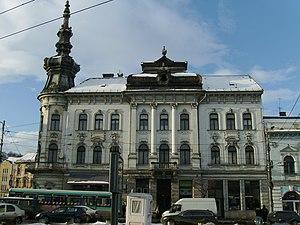
Palatul Babos ou Palais Babos en français fait partie d'un complexe architectural finalisé à Cluj-Napoca au début du XXᵉ siècle. Ce complexe s'étend sur les deux rives de Someșul Mic autour du pont qui marque la fin du Bulevardul Regele Ferdinand et le début du Bulevardul Horea. Les édifices qu'on y trouvent ont été construits en plusieurs styles tels que le néogothique, l'éclectique et le sécession. Ils se font remarquer par leurs tailles imposantes ainsi que par leur richesse décorative.